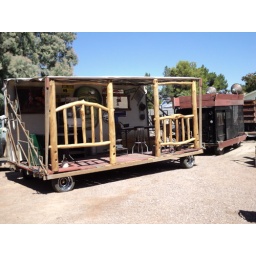
The bar car with coal car in front